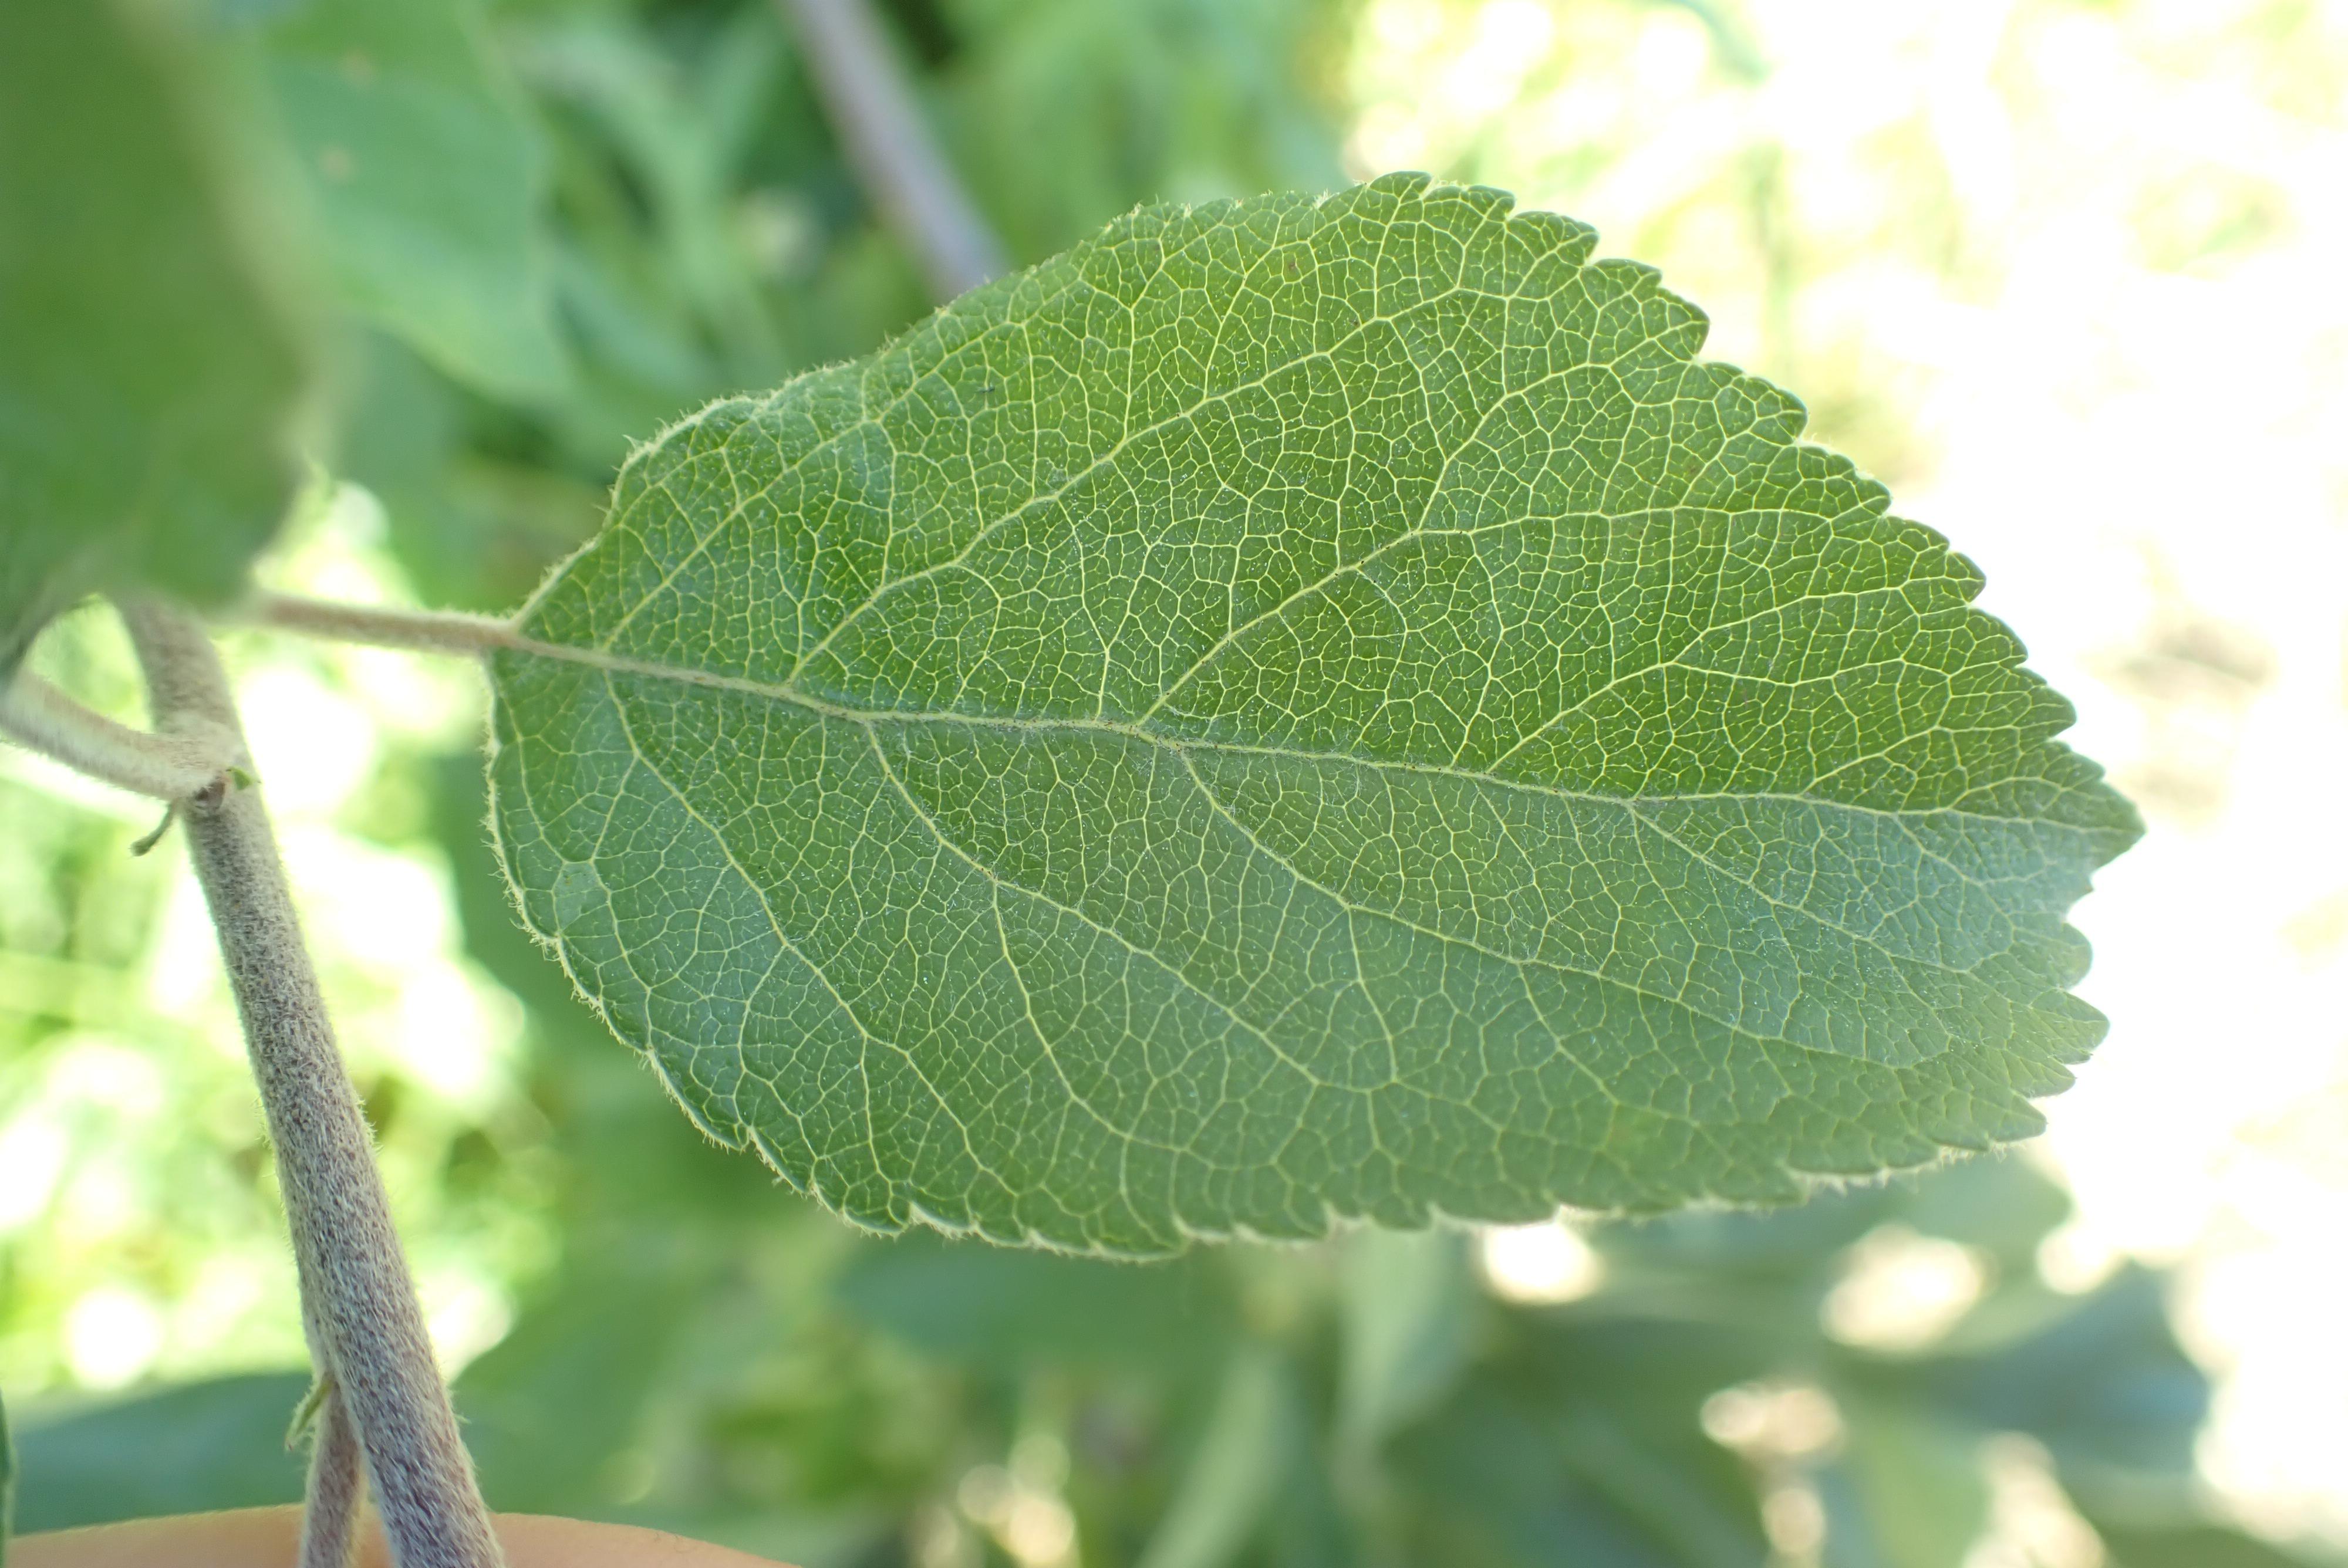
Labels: healthy